Def Leppard

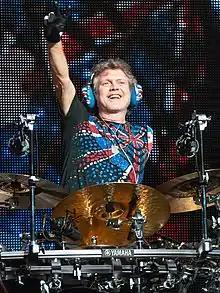
After losing his left arm in a car accident, drummer Rick Allen (pictured in 2018) used his feet to play a custom electronic drum kit.

Despite the severity of the accident, Rick Allen was committed to continuing his role as Def Leppard's drummer. Soon after, Allen realised that he could use his legs to do some of the drumming work previously done with his arms. He then worked with Simmons to design a custom electronic drum kit. The other members of the band supported Allen's recovery and never sought a replacement. Allen was placed in a separate studio to practice his new drums. After a few months, Allen gathered the band together and performed the intro to the Led Zeppelin version of "When the Levee Breaks" to showcase his progress to the band. Joe Elliott reports this as being a "very emotional moment". During this period, Mutt Lange returned as producer. Def Leppard brought in Jeff Rich in August 1986 to play alongside Allen during Def Leppard's warm-up mini tour of Ireland. When Rich turned up late for a gig, he and the band realised Allen could drum alone. Allen's comeback was sealed at the 1986 Monsters of Rock festival in England, with an emotionally charged ovation after his introduction by Joe Elliott.